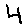
Label: 4